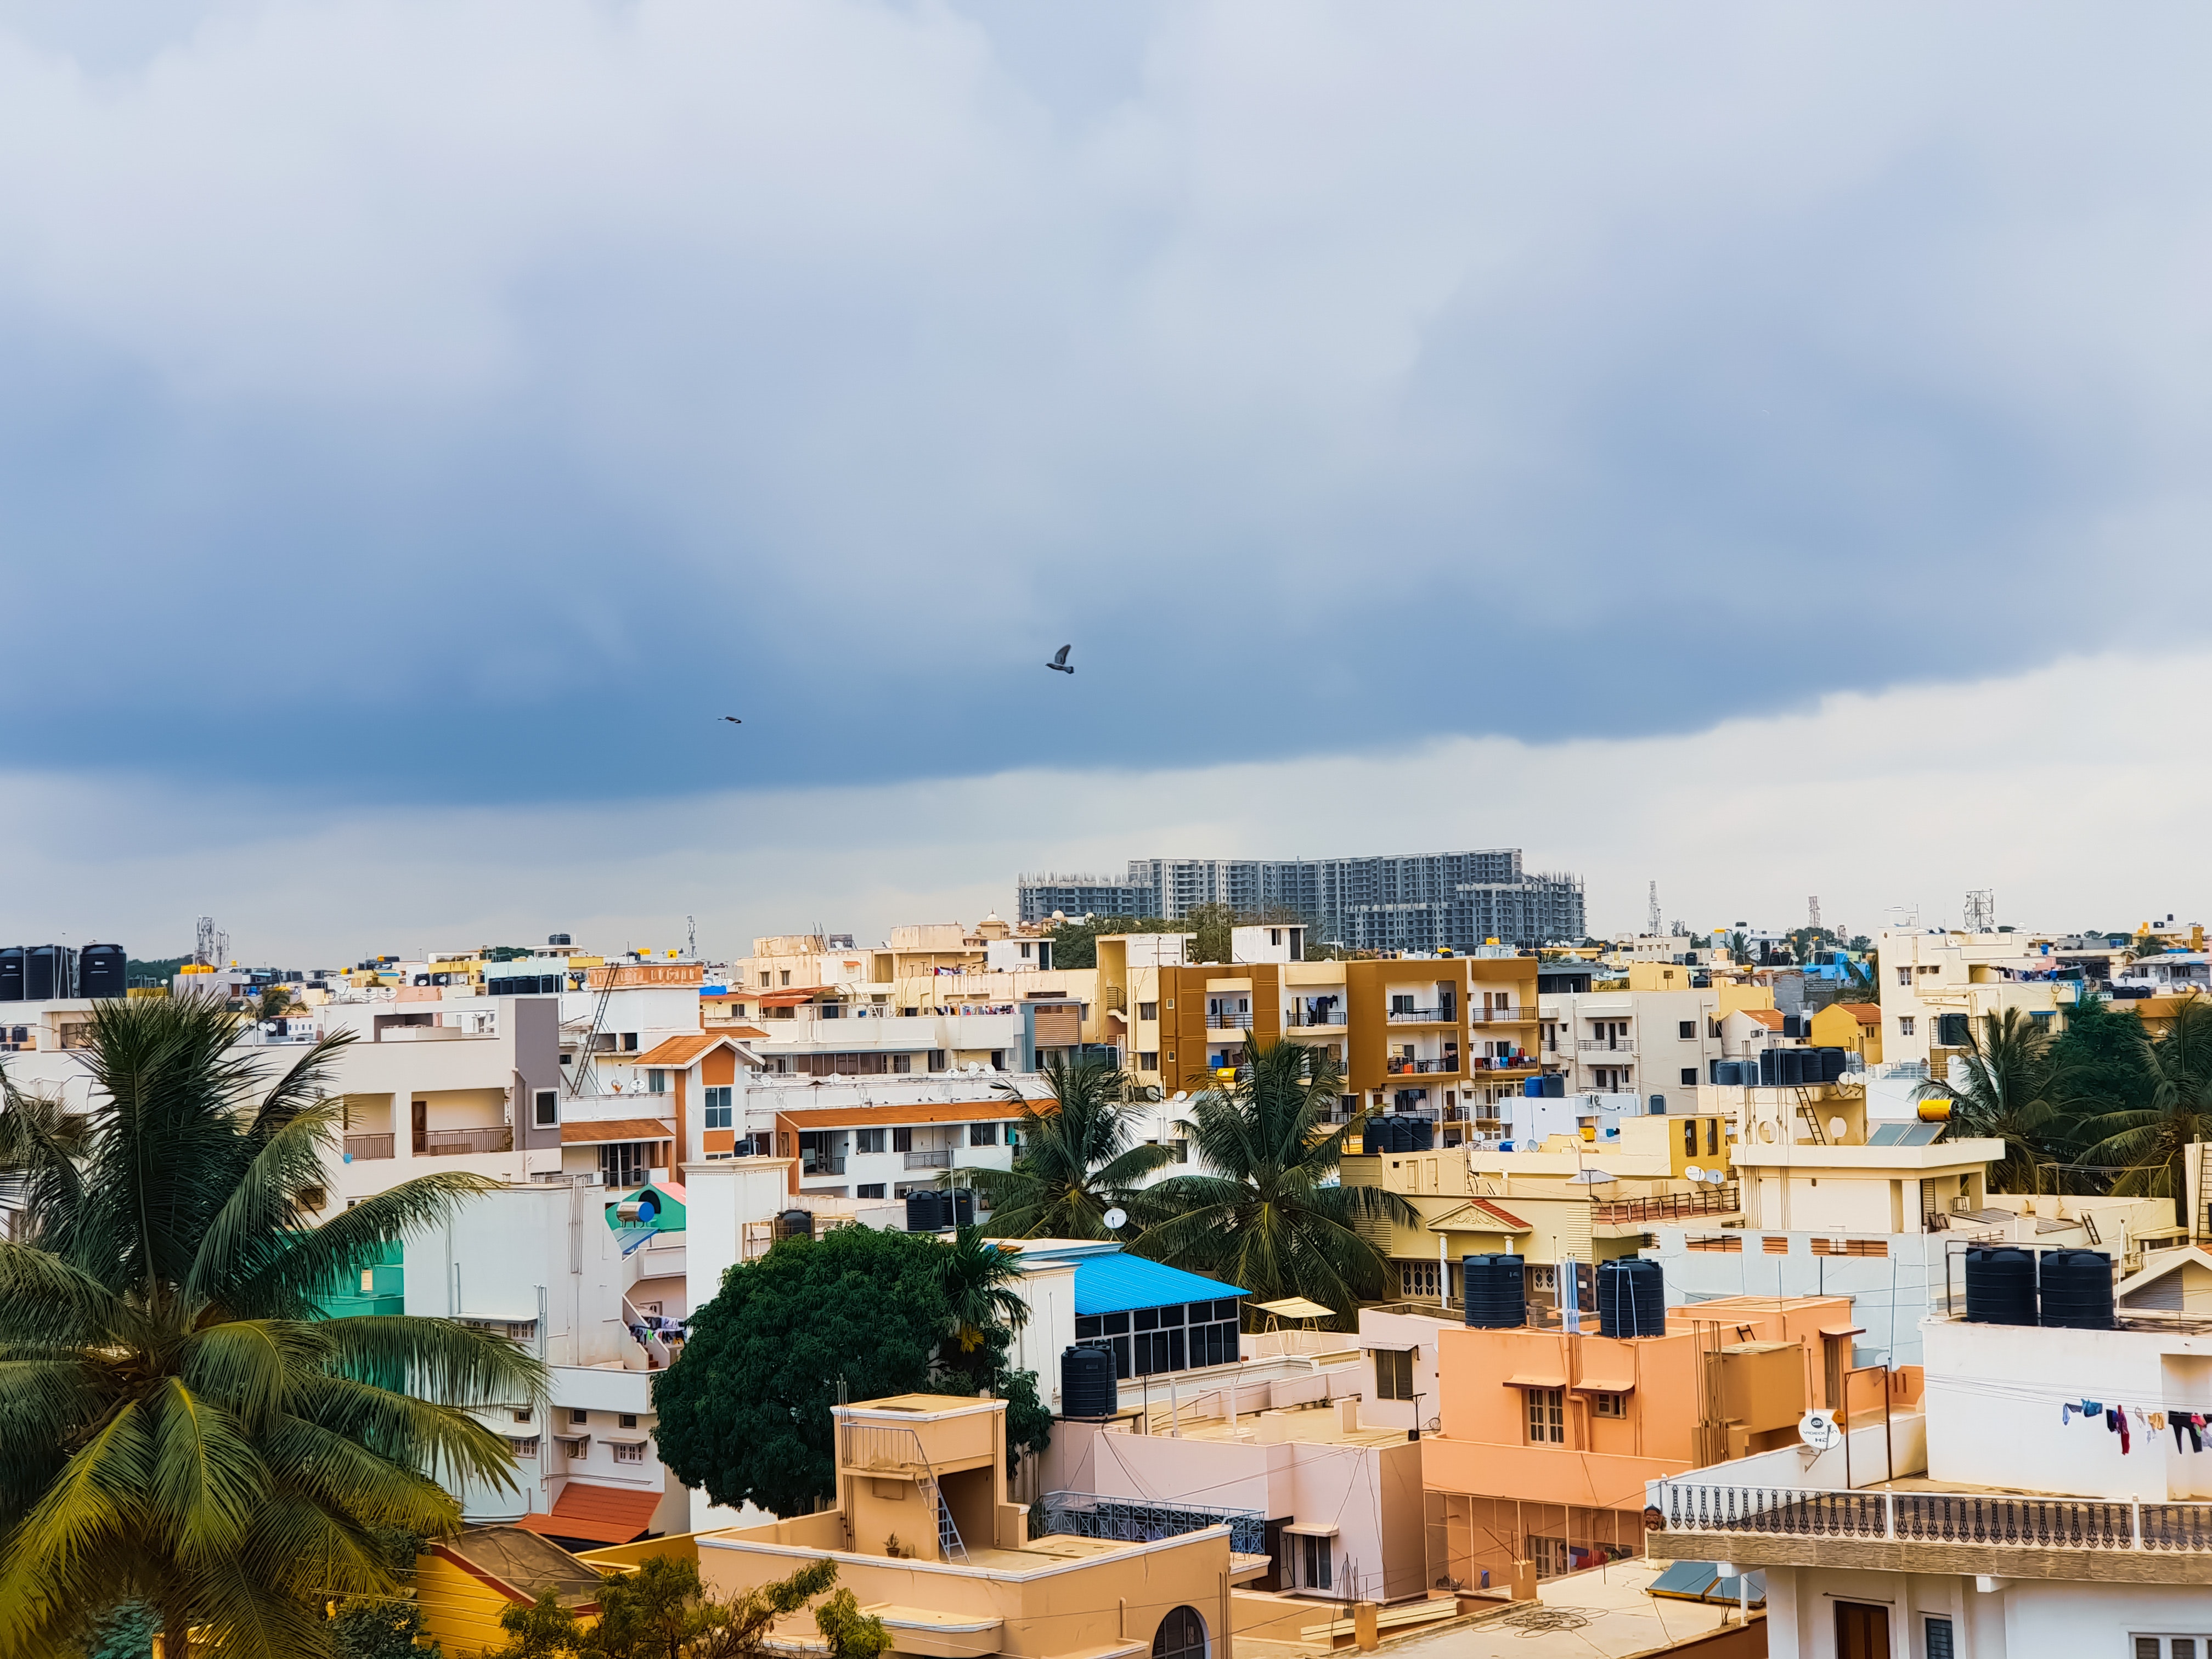
sky, urban area, cloud, daytime, roof, city, town, neighbourhood, human settlement, metropolitan area, residential area, tree, palm tree, architecture, building, horizon, metropolis, house, cityscape, summer, vacation, suburb, skyline, real estate, tourism, arecales, meteorological phenomenon, downtown, home, hill, cumulus, apartment, world, village, urban design